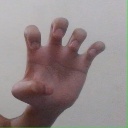
अक्षर: झ